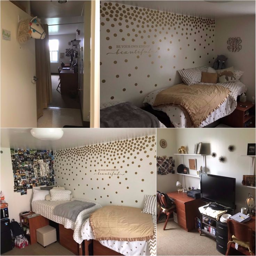
in our halls , you 're able to rearrange your furniture however you 'd like .